Epic Games v. Apple

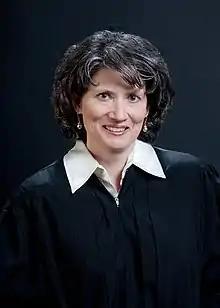
Judge Yvonne Gonzalez Rogers oversaw proceedings at the District Court.

Judge Rogers issued her first ruling on September 10, 2021, which was considered a split decision by law professor Mark Lemley. Rogers found in favor of Apple on nine of ten counts brought up against them in the case, including Epic's charges related to Apple's 30% revenue cut and Apple's prohibition against third-party marketplaces on the iOS environment. Rogers did rule against Apple on the final charge related to anti-steering provisions, and issued a permanent injunction that, in 90 days from the ruling, blocked Apple from preventing developers from linking app users to other storefronts from within apps to complete purchases or from collecting information within an app, such as an email, to notify users of these storefronts.